U.S. Route 6 in Iowa

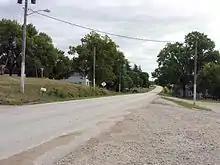
The White Pole Road in Casey

Before the U.S. Numbered Highway System came into being in 1926, roads in Iowa were maintained and promoted by local organizations which sought to drive traffic into their communities. Two such organizations created virtually parallel routes connecting Council Bluffs and Davenport via Des Moines. The routes, the southern Great White Way and northern River-to-River Road, eventually merged into the Whiteway-7-Highway. The new route followed the Great White Way from Council Bluffs to Des Moines and the River-to-River Road from Des Moines to Davenport. In 1926, the Whiteway-7-Highway became US 32, which itself became US 6 in 1931. For a time, US 6 was the busiest highway in the state. After I-80 was built near US 6, portions of the U.S. Highway were moved onto the Interstate Highway. Interest in the original US 6 corridor has grown in the 21st century by people who seek to drive traffic back into their communities.